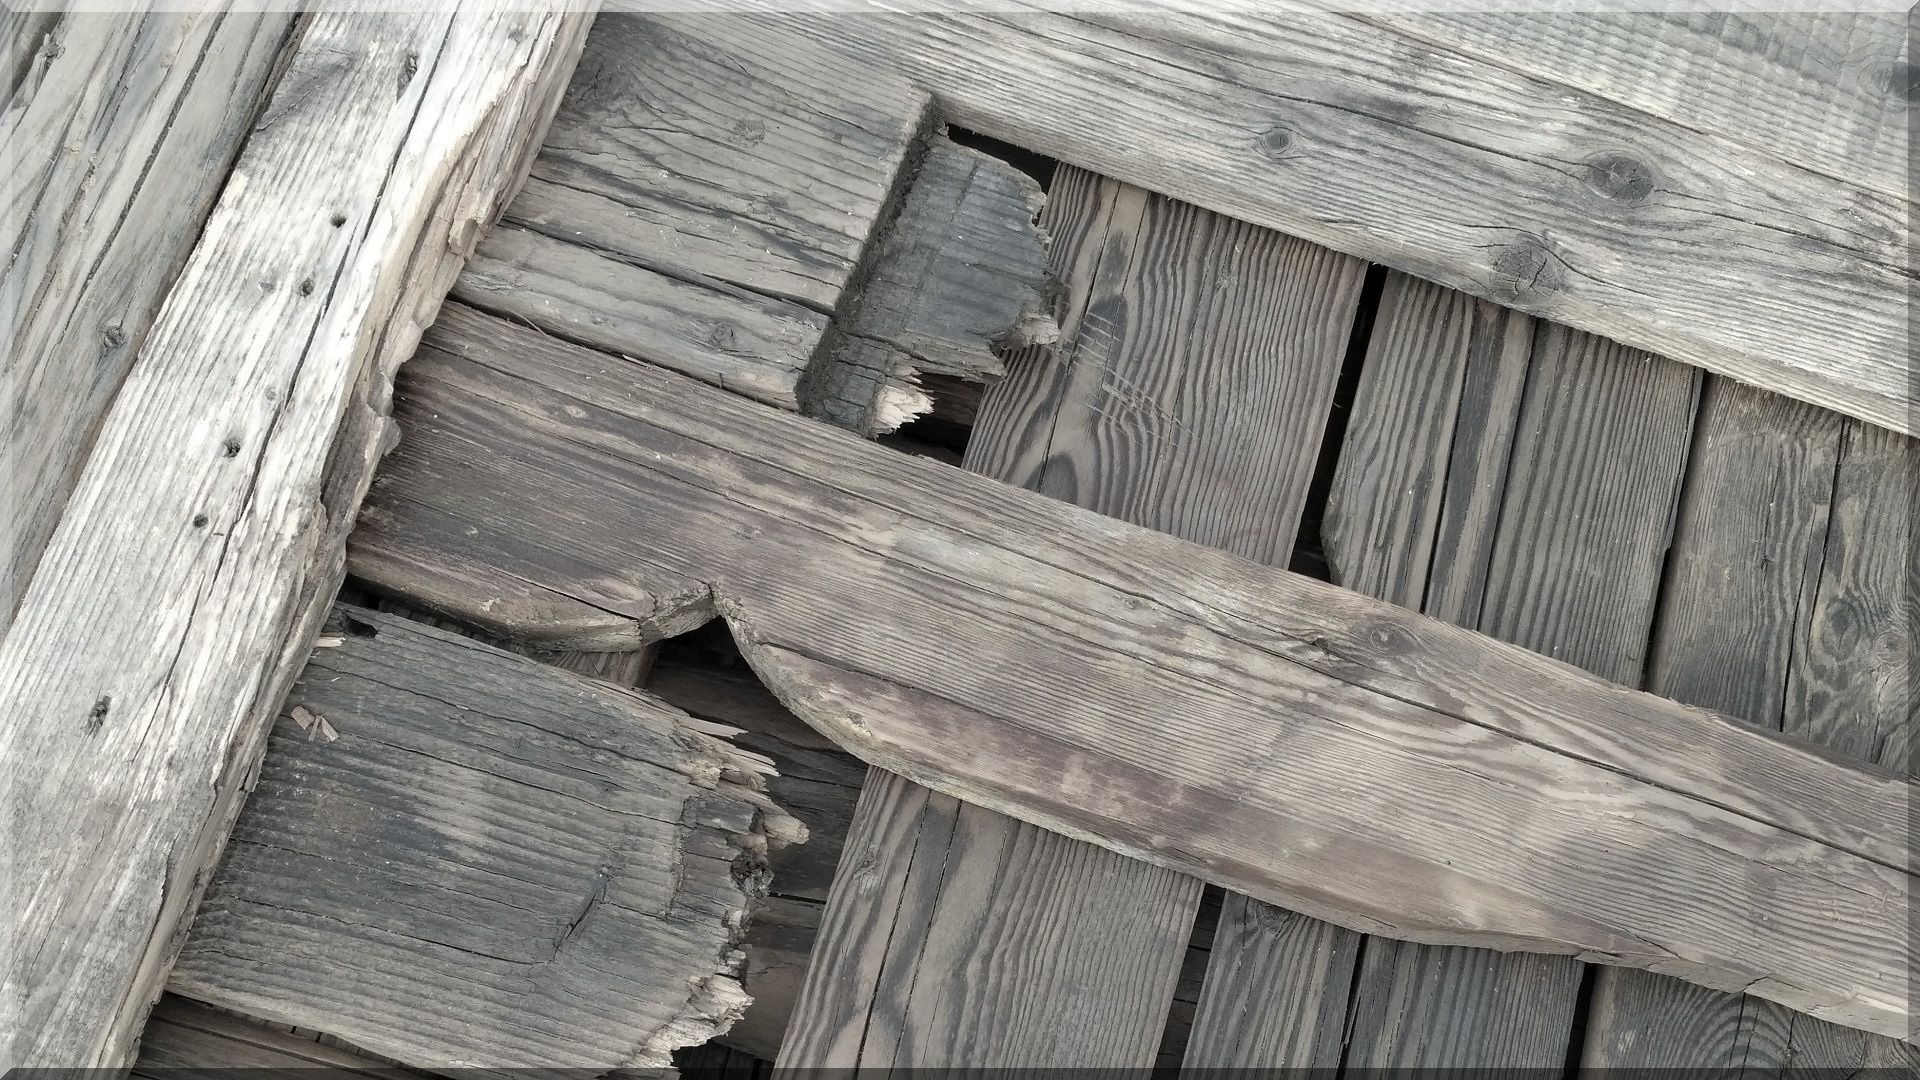
wing, board, wood, antique, floor, roof, wall, beam, lumber, material, outdoor structure, wall covering